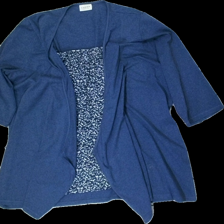
View: front
Type: Top
Category: Ladies
Brand: Not in the list
Brand text on label: Canada
Colors: Blue, White
Material: 86% acrylic, 14% cotton
Pattern: Floral print
Cut: Regular, Loose
Size: XXL
Season: All
Stains: Minor
Price range: <50
Recommended usage: Export
Comment: washed out